Certines

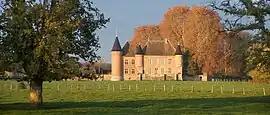
Chateau of Genoud

Certines is a commune in the Ain department in eastern France.